University of Oregon

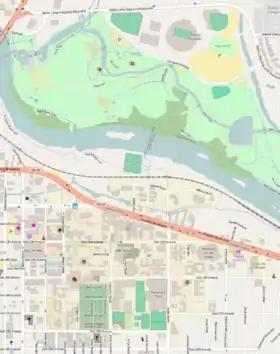
Map of the campus

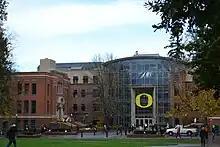
Lillis Business Complex

The campus is spread over and includes eighty buildings. Additionally, the campus is an arboretum consisting of 500 species of trees. In total there are over 3,000 trees on campus. It is adjacent to the West University neighborhood and Pioneer Cemetery. Eugene is near many prominent geographic features such as the Willamette River, the Cascade Mountain Range, and the Pacific Ocean. Also, within a two-hour drive is the Portland metropolitan area.